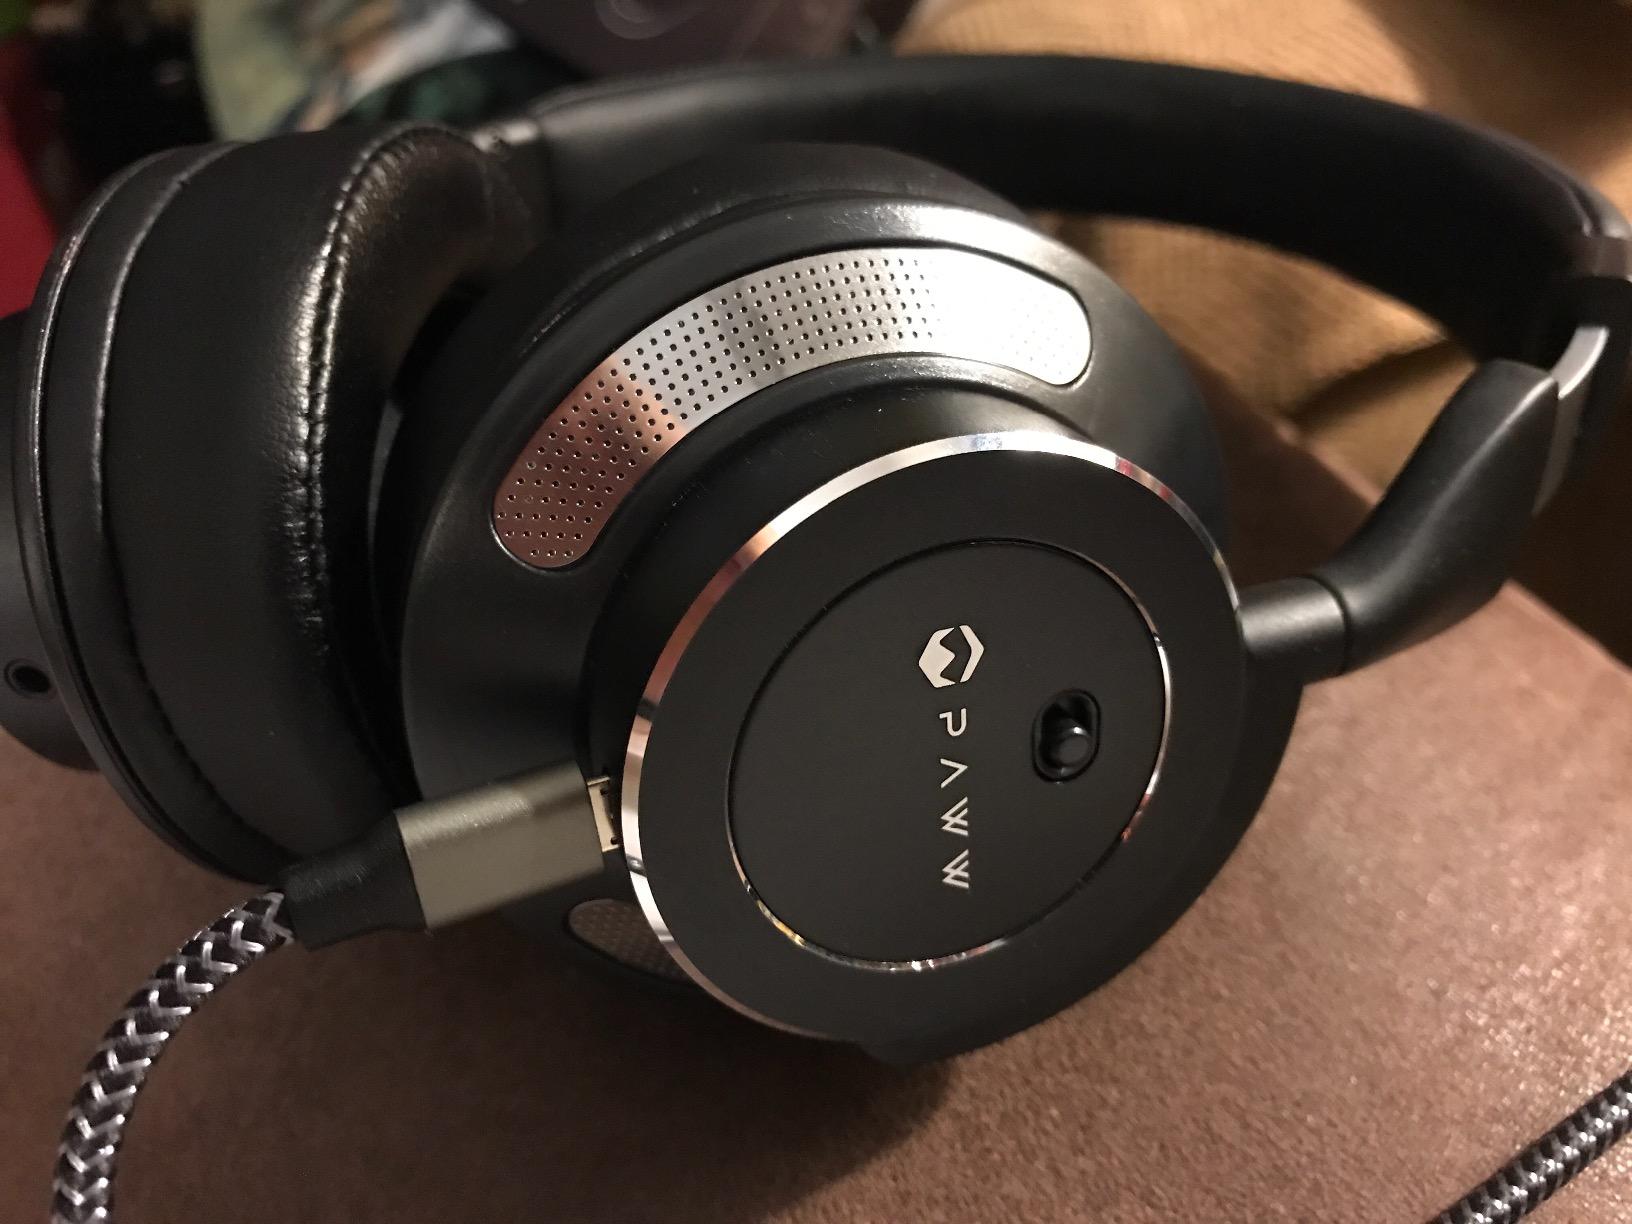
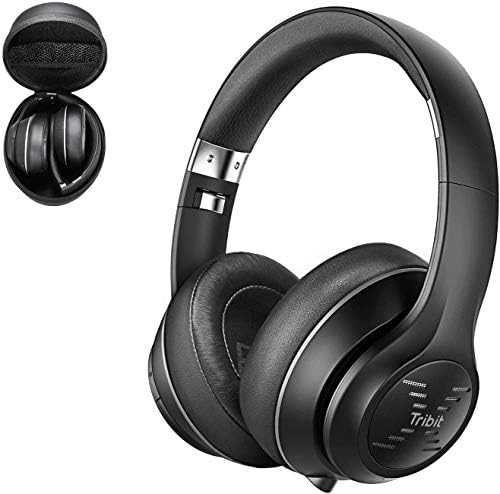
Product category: headphones
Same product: no